Jewish art

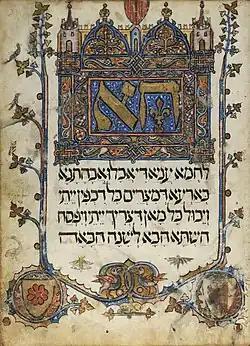
Sarajevo Haggadah

During the medieval period (roughly the 5th to 15th centuries), Jewish communities continued to produce works of Jewish art, with most of the art centered around religious life, notably synagogues and religious texts. Jewish scholars and texts, including works by luminaries like Rashi and Maimonides, often featured illustrations, some of which were crafted by artists who also served Christian clients, with notable connections between Jewish and Christian artists. The Florentine artist Mariano del Buono and the Master of the Barbo Missal, known for their work for Christian patrons, also created significant Jewish pieces. Ritual objects such as Hanukkah lamps and kiddush cups, while prescribed by Jewish law, evolved in form and decoration over time, often mirroring the luxury items and aesthetic preferences of their Christian counterparts. This adaptability and integration are further evidenced in medieval synagogue architecture, which frequently borrowed elements from contemporary Christian buildings, as seen in the synagogues in Central Europe such as those in Regensburg and Prague, which incorporate Gothic styles and motifs.